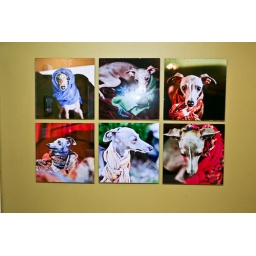
a new wall grouping in my home of my sweet Lilybelle.